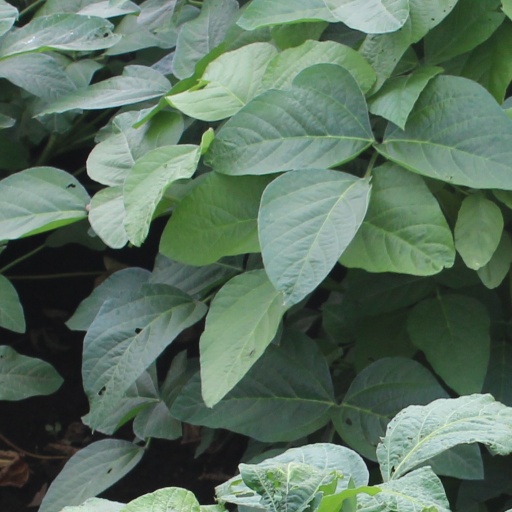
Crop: soybean